Neukieritzsch–Chemnitz railway

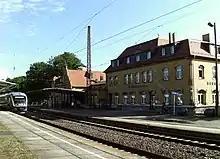
New Borna station, 2012

"Borna (b Leipzig) station" was built as the terminus of the private railway near the town centre. The importance of the station increased as a result of brown coal mining as well as the extension of the line to Chemnitz. Soon further development at the site (which was near the crossroads of the current federal road 93 and federal road 176) became impossible. Therefore, a completely new station was built in 1903/04 southwest of the old site on the outskirts. This station was put into operation on 1 October and from then on the old station served as a siding for freight traffic. In addition to connecting tracks to various brown coal mines, the new station had a locomotive yard with a two-storey "Heizhaus" (a roundhouse where locomotives were heated). From then on different shunting locomotives were stationed there.